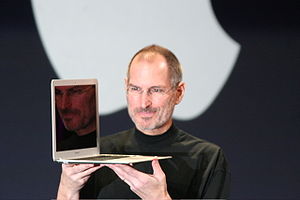
MacBook Air / Beskrivelse / "Verdens tyndeste"
Steve Jobs med en MacBook Air. (2008)
MacBook Air er en serie af ultralette Macintosh-computere fra Apple Inc.. Den første model blev introduceret af Steve Jobs ved Macworld Conference & Expo den 15. januar 2008. Serien er generelt opfattet som blandt de tyndeste computere på markedet. Den nyeste model er blot 0,3 cm. tyk på det tyndeste sted, og måler 1,7 cm. på det tykkeste.